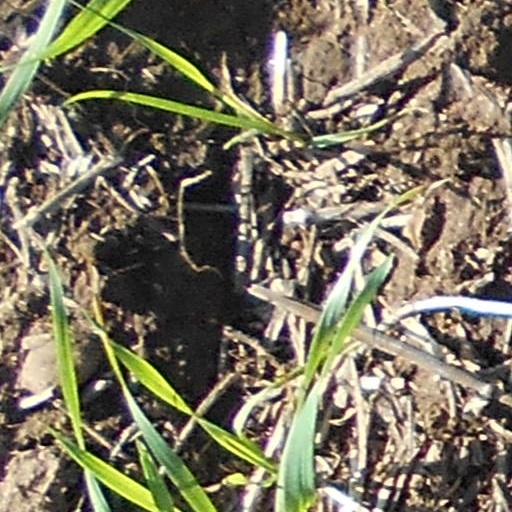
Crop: wheat